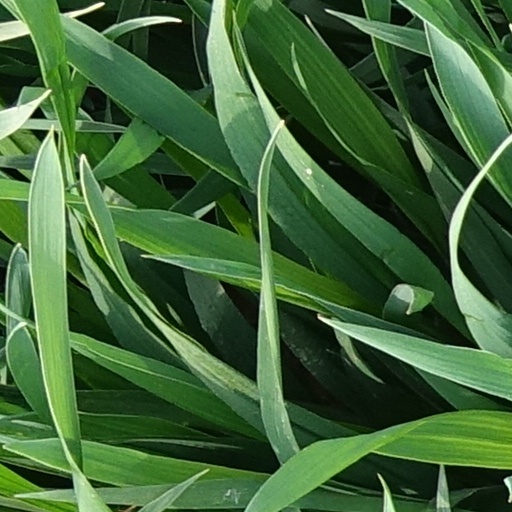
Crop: wheat